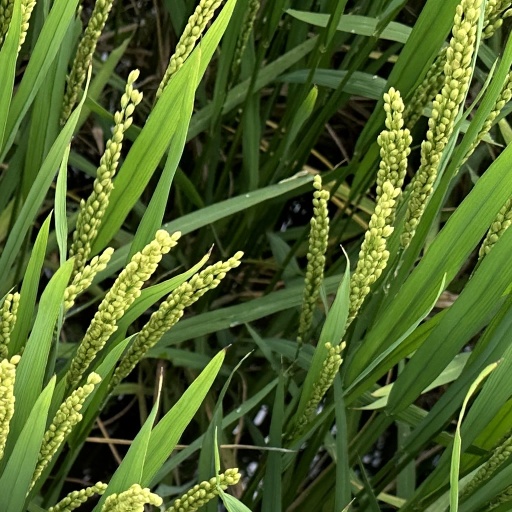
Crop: rice